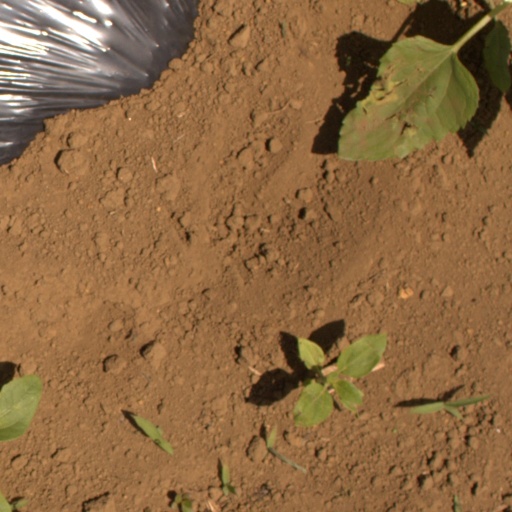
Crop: Jerusalem artichoke